Folklore

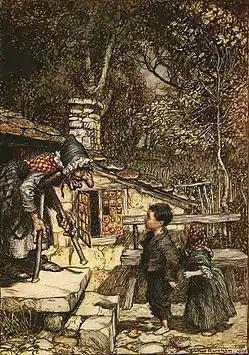
A German folk tale, "Hansel and Gretel"; illustration by Arthur Rackham, 1909

Folklore is the body of expressive culture shared by a particular group of people, culture or subculture. This includes oral traditions such as tales, myths, legends, proverbs, poems, jokes, and other oral traditions. This also includes material culture, such as traditional building styles common to the group. Folklore also encompasses customary lore, taking actions for folk beliefs, including folk religion, and the forms and rituals of celebrations such as festivals, weddings, folk dances, and initiation rites.